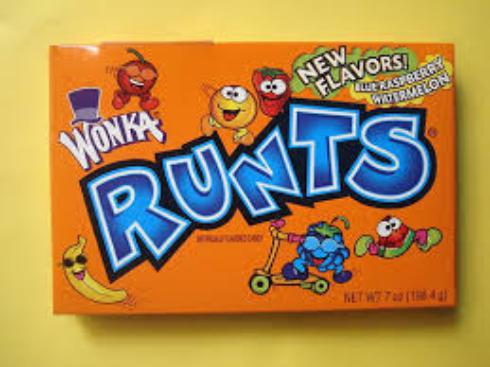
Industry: Food